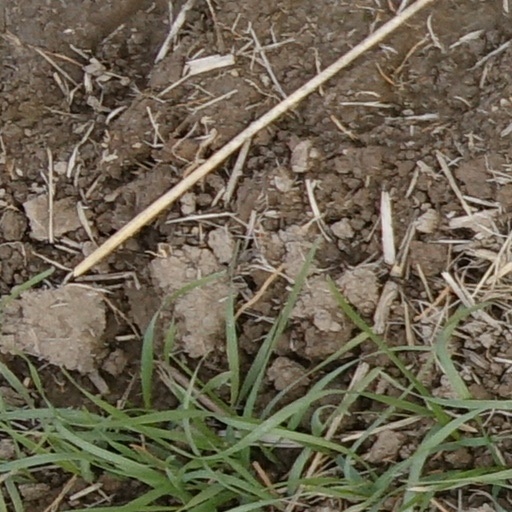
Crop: wheat